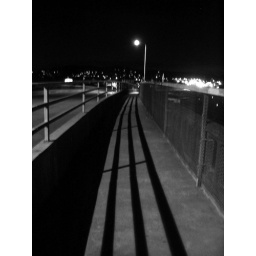
walking to my car after the Golden Gate Trasport bus left me in the middle of nowhere at 12:00AM